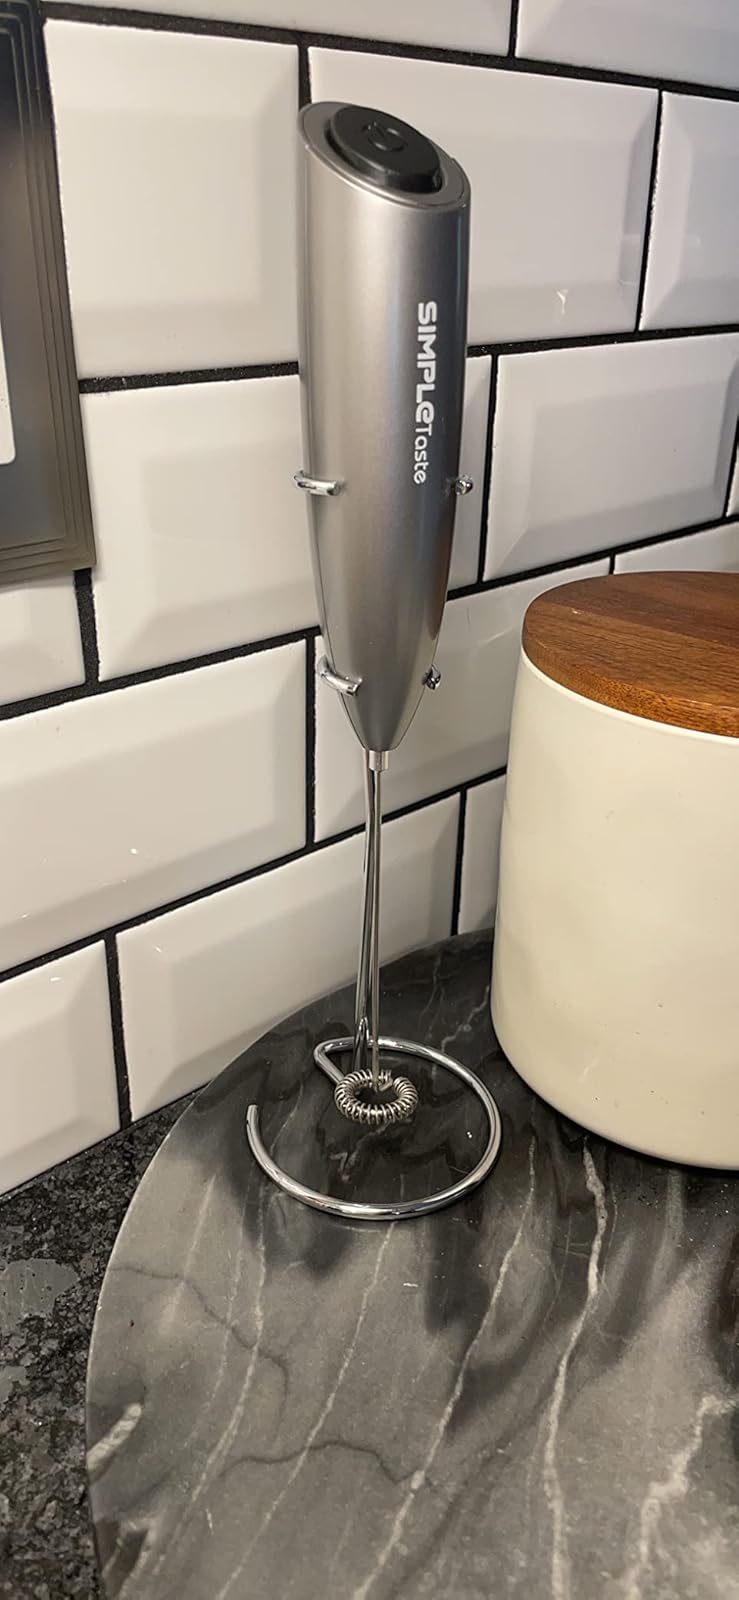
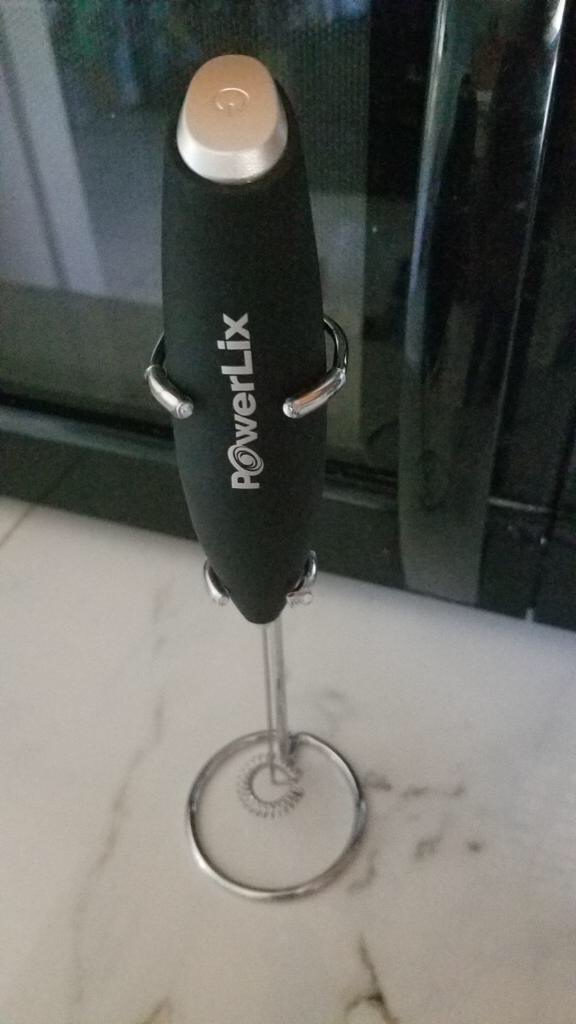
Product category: items_mixer
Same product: no